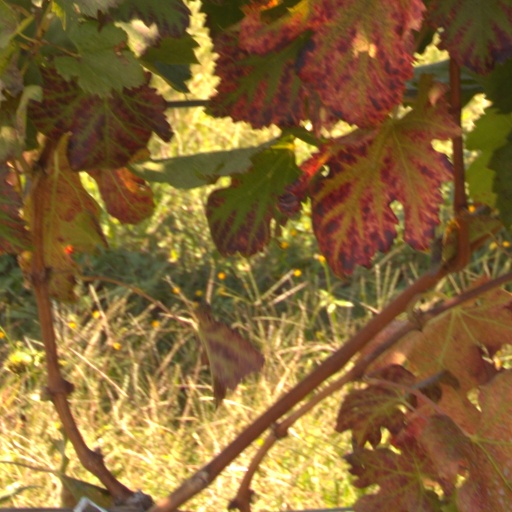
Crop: grape